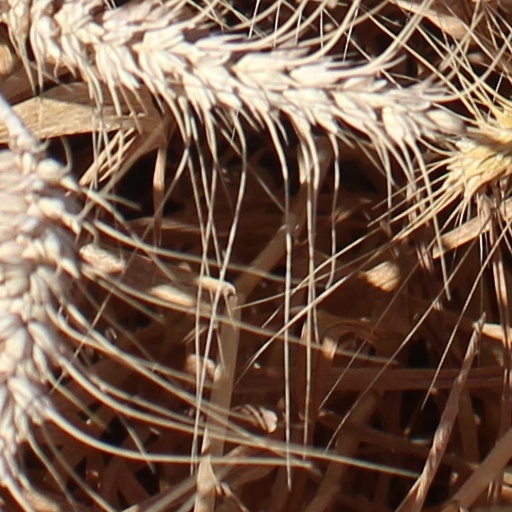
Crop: wheat